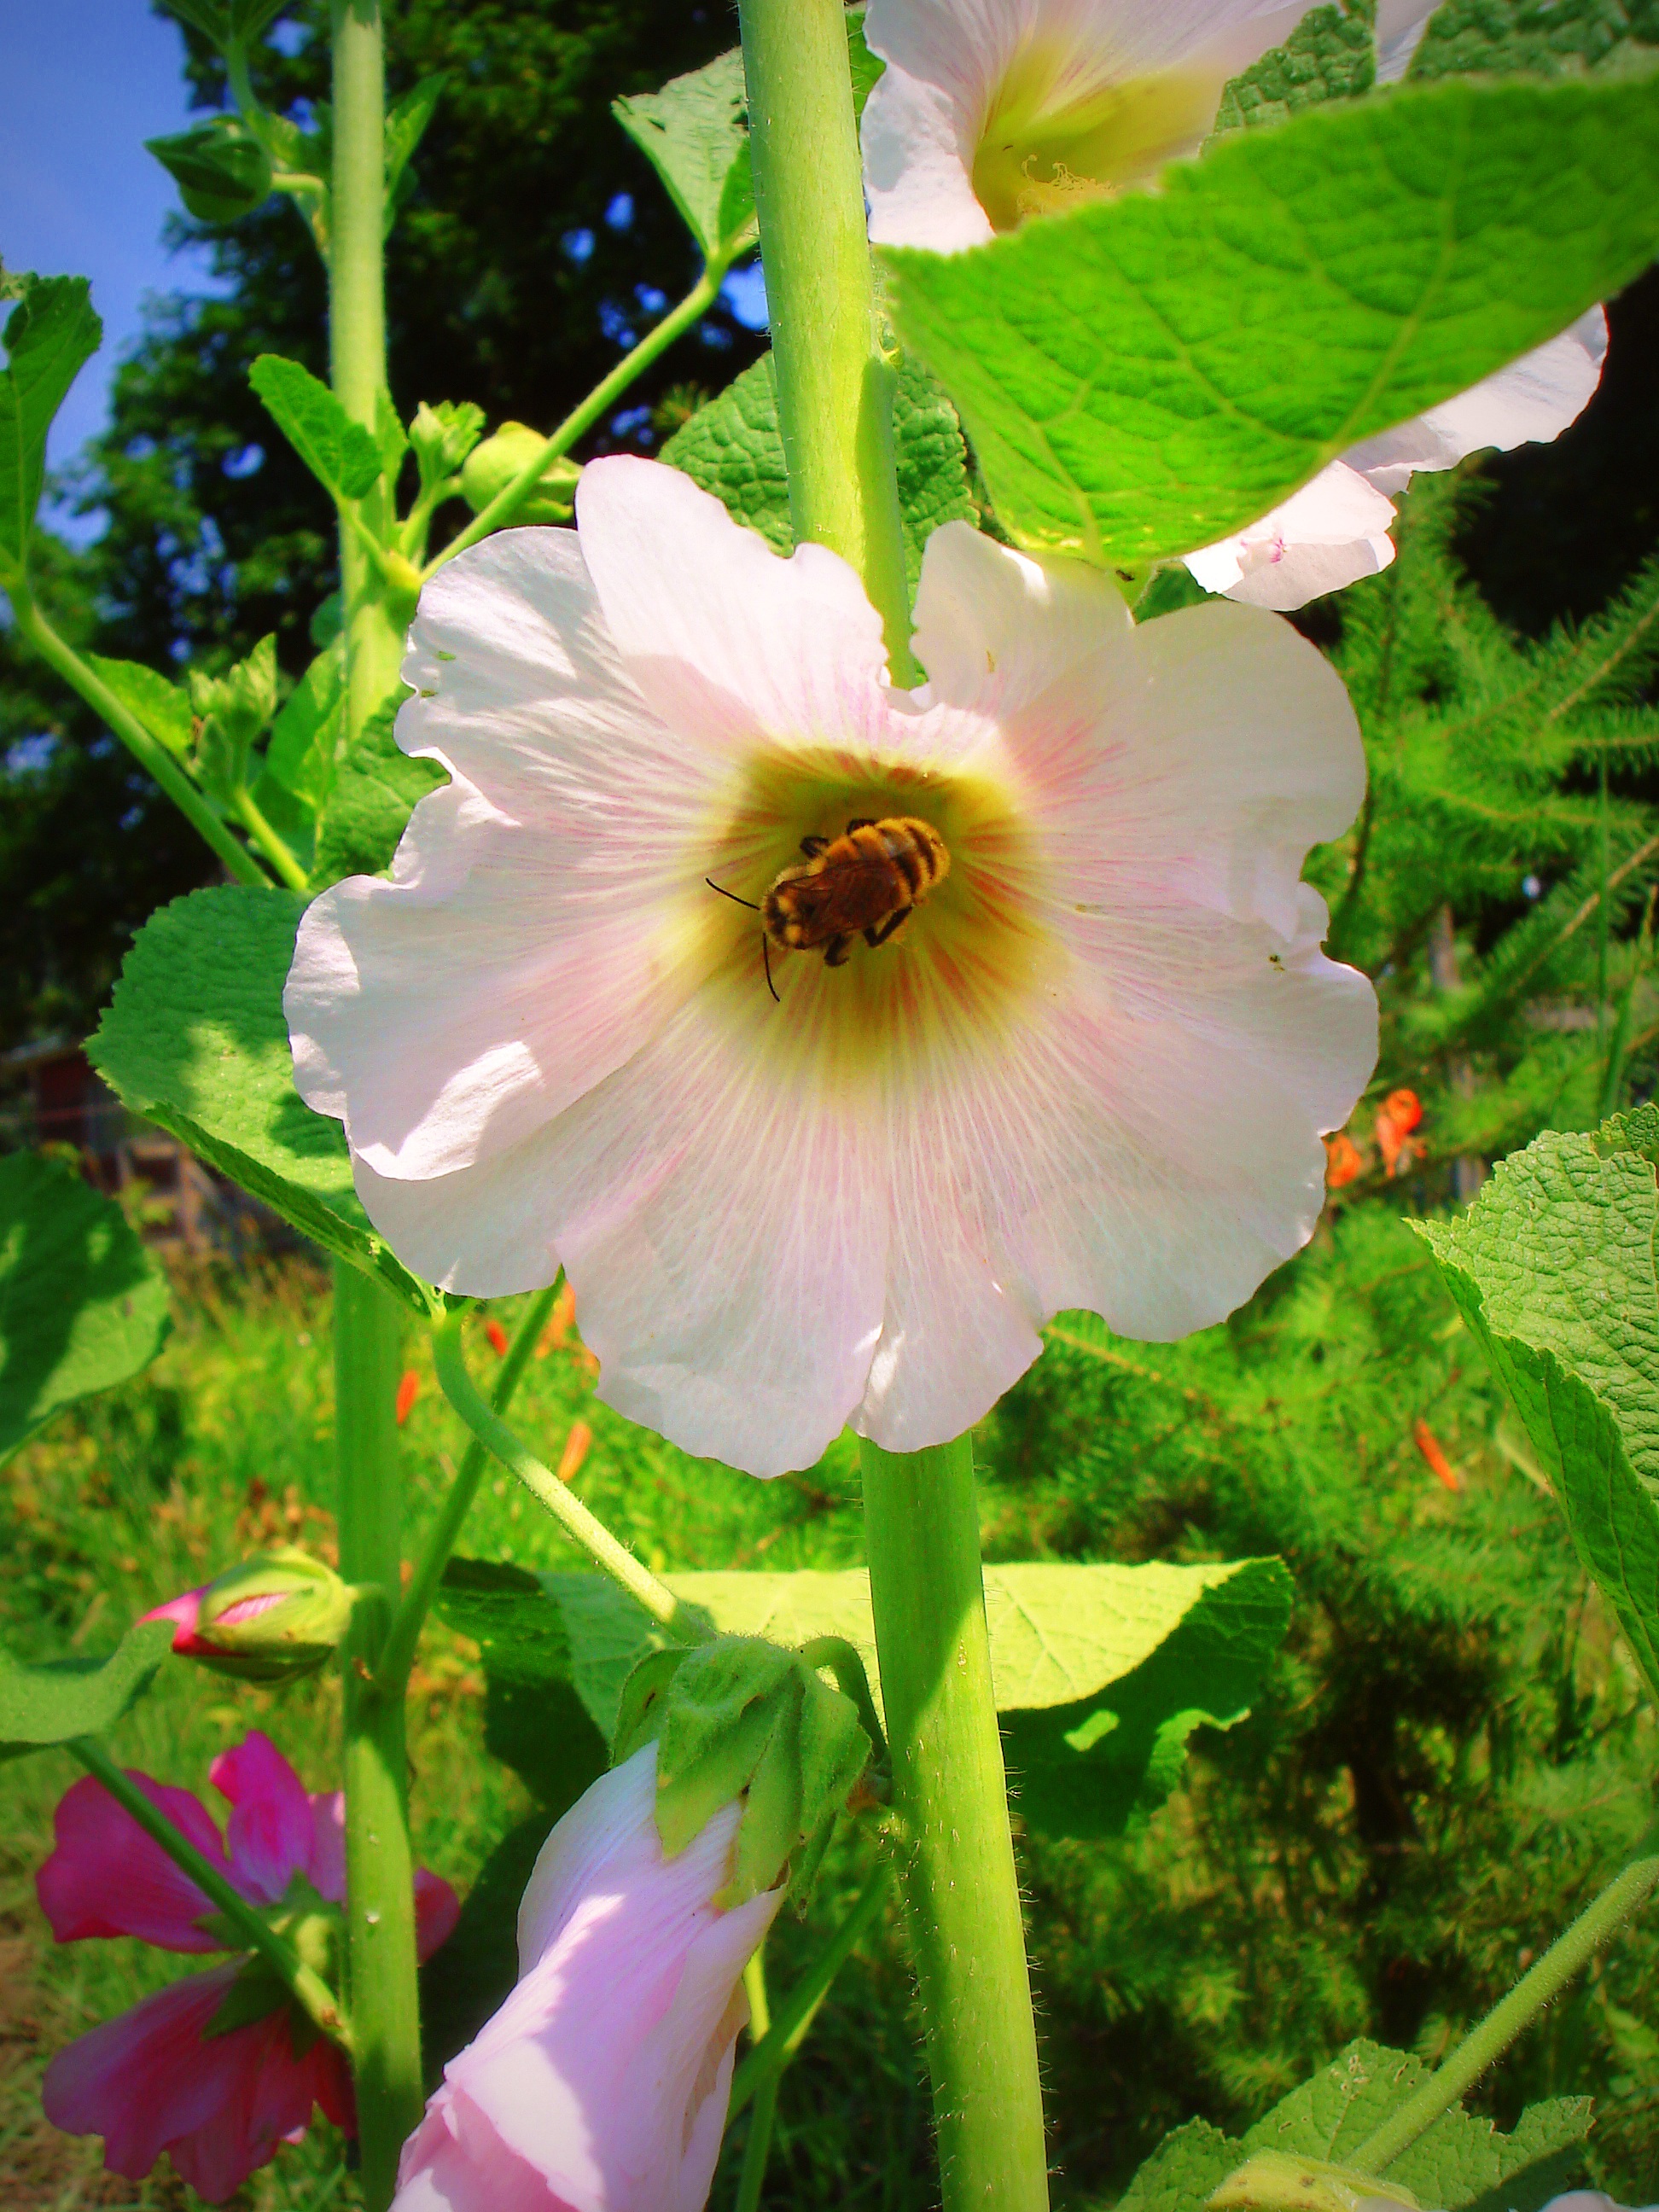
nature, outdoor, blossom, plant, flower, petal, bloom, summer, floral, botany, garden, pink, flora, botanical, wildflower, bee, beautiful, hollyhock, hollyhocks, flowering plant, land plant